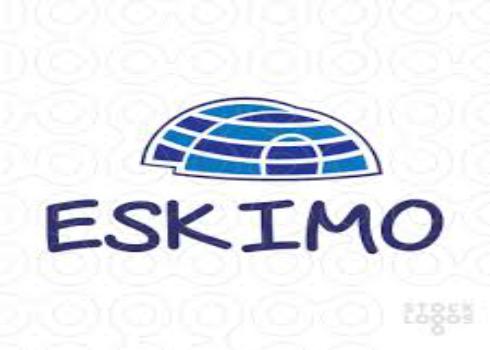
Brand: Eskimo
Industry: Necessities